Bar grip

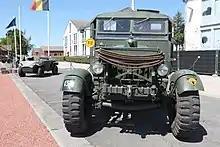
Scammell Pioneer on staggered bar grips

Deliberate shaping of moulded tyre tread design, rather than merely concentrating on a rubber surface that didn't fail rapidly, began at the start of the 1920s. There was little theoretical background to this though until the mid-1920s. The 1922 London Motor Show displayed a range of tread patterns that were reported on by "The Autocar". Some of these, from Miller and the French firm of , display what would now be recognised as the classic bar grip pattern of sharp-edged transverse bars with a wide central rib. However these were supplied for narrow high-pressure tyres, for use on roads and at relatively high speeds. Their design was based on simple notions of transverse bars giving fore-and-aft traction, without any developed theory of tread design or experimental measurements of their performance. In practice, such square-edged tread blocks wore badly and unevenly, the initially flat blocks tending to wear with a sloping top surface. This wear pattern was one reason for the practicing of rotating tyres between wheels, so that they spent equal periods wearing in each direction.